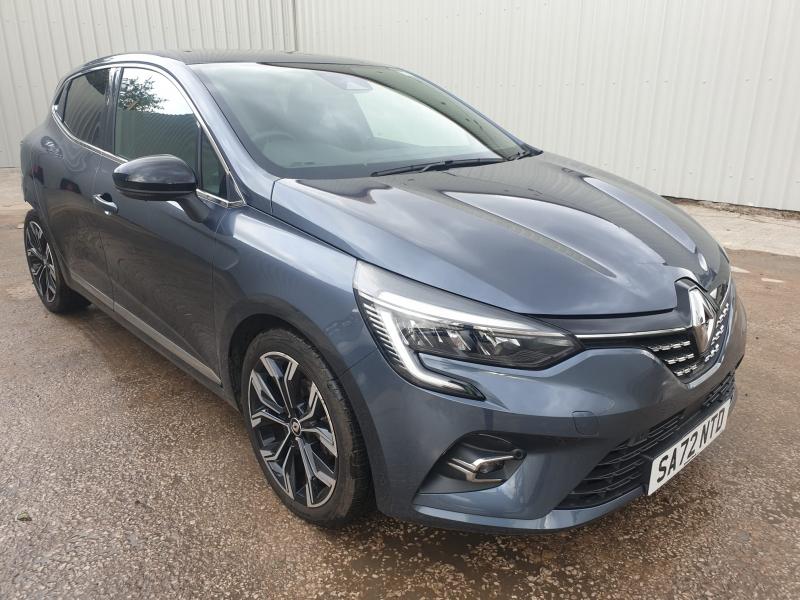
Aucun dommage détecté.
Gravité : aucun